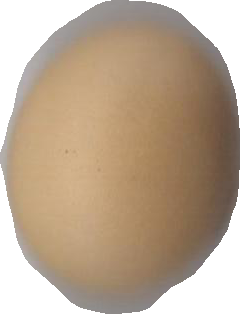
Variety: Grobogan